Brandon Mill

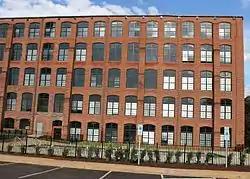
Brandon Mill was converted to lofts, 2019.

Brandon Mill, now the West Village Lofts, is a historic textile mill complex, situated just west of the city of Greenville, Greenville County, South Carolina. The mill was built during the early decades of the 20th century and is one example of the mills in the Greenville "Textile Crescent" that became central to the economic development of the South Carolina upstate during this period. The complex was listed on the National Register of Historic Places in 2014, and the main mill has been converted into loft apartments.